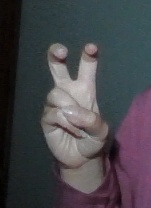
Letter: toot